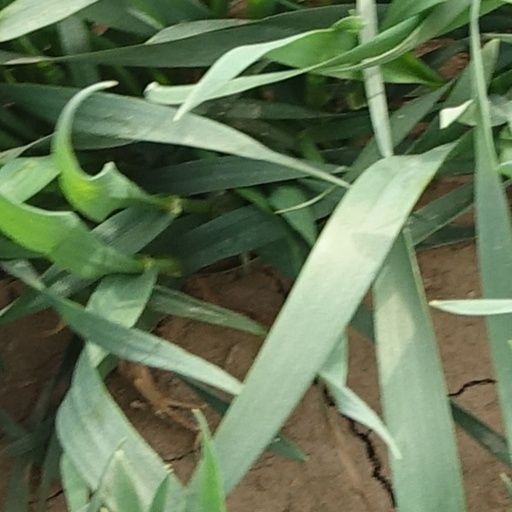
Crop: wheat